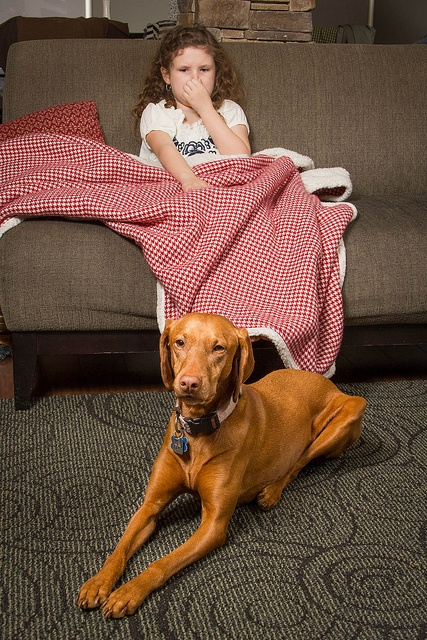
A girl on a couch with a red blanket and a dog laying on the floor.
a dog laying on the floor in front of a little girl on the couch
A little girl sitting on a couch covering her face with a dog laying on the floor in front of her.
A brown dog laying on the floor in front of a girl.
A little girl holds her nose while a dog sits at her feet.